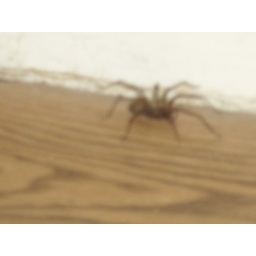
He comes out of the wall in our bathroom each night, right before I go to bed--the bastard!